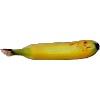
Label: Banana Lady Finger 1